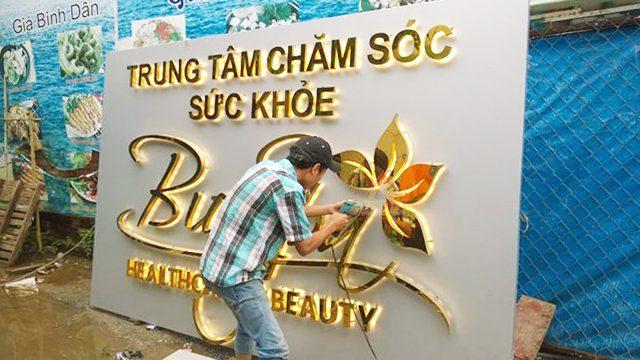
có một tấm biển quảng cáo xuất hiện ở trước mặt của chàng trai